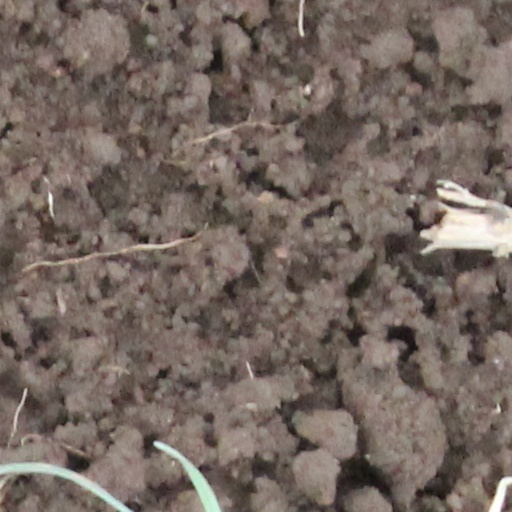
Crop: wheat